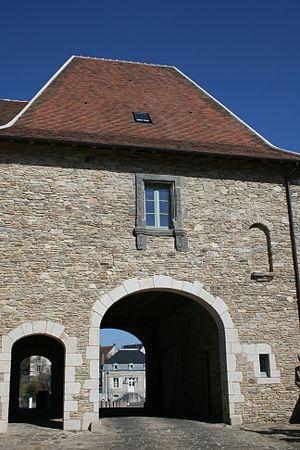
immeuble porche
Saint-Yrieix-la-Perche, est une commune française située dans le département de la Haute-Vienne, en région Nouvelle-Aquitaine.